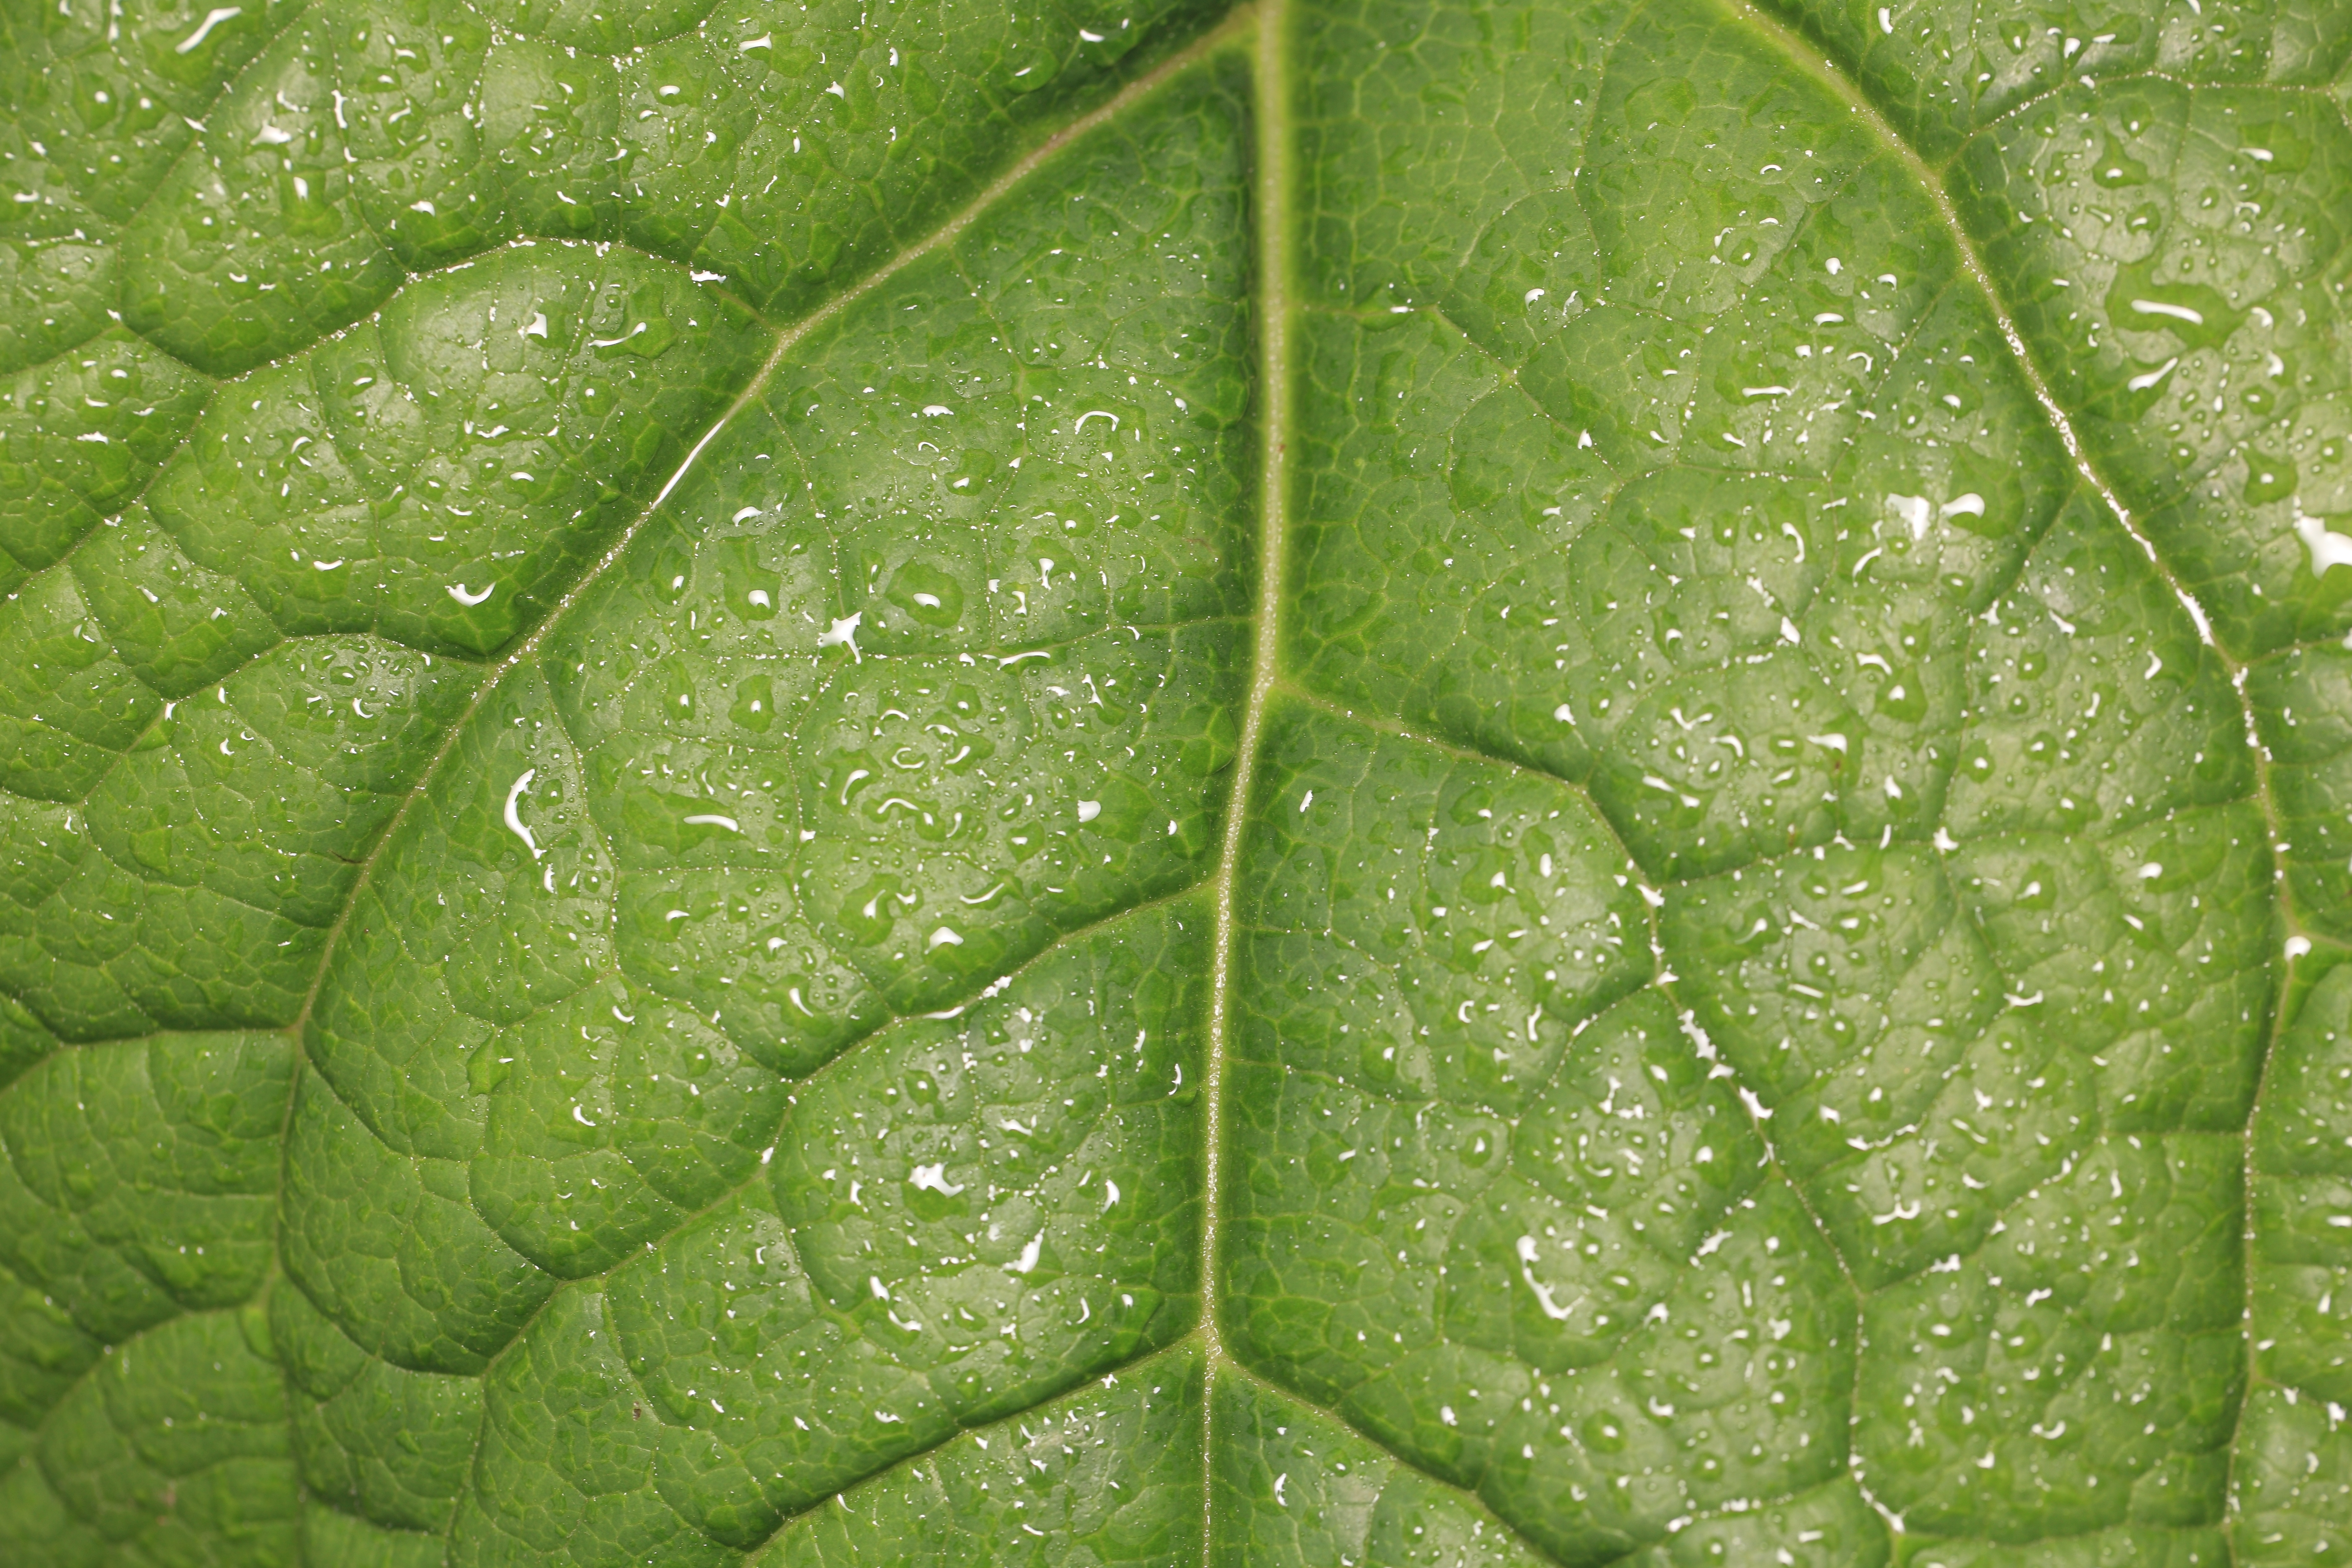
plant, leaf, flower, green, high, botany, flora, 5d, hires, markii, hi, res, resolution, nagano, suwa, fujimi, nyuukasayama, macro photography, annual plant, plant stem, land plant, plant pathology